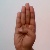
The image shows a hand gesture representing the letter 'B' in Indian Sign Language.